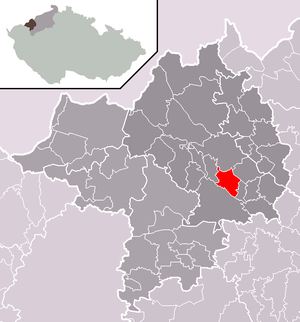
Droužkovice est une commune du district de Chomutov, dans la région d'Ústí nad Labem, en Tchéquie. Sa population s'élevait à 813 habitants en 2018.